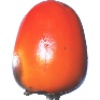
Label: kaki